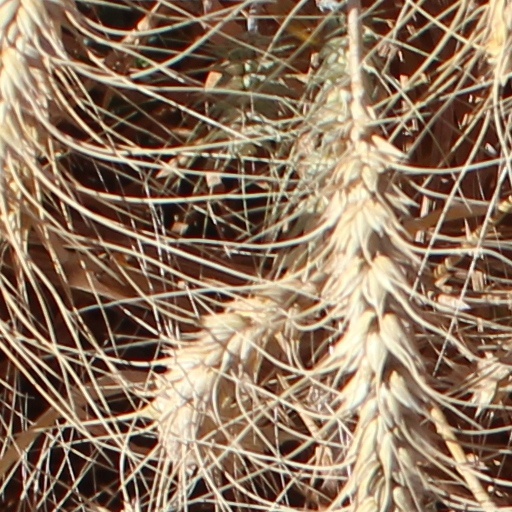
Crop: wheat